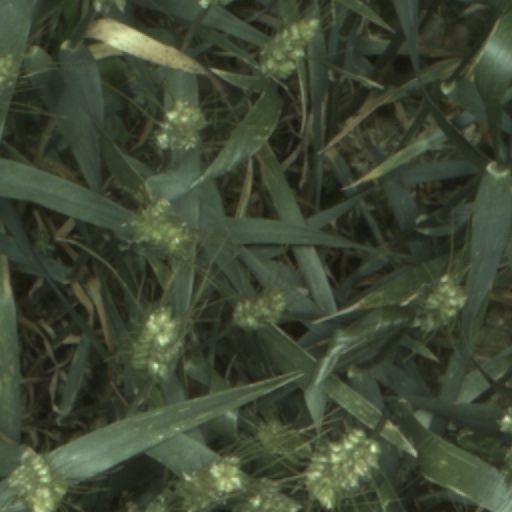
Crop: wheat